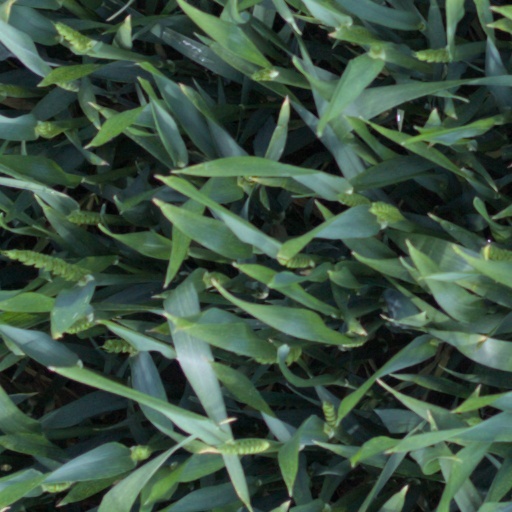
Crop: wheat